Aleksandr Matveyev (sculptor)

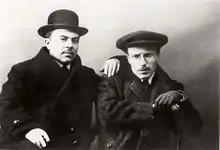
Pavel Kuznetsov and Aleksandr Matveyev.

Aleksandr Terentyevich Matveyev (25 August 1878 – 22 October 1960) was one of the leading Russian sculptors of his generation, working in a simple, vigorous, modern classical style similar to Aristide Maillol of France. He was one of the members of the art association ‘The Four Arts’, which existed in Moscow and Leningrad in 1924-1931.